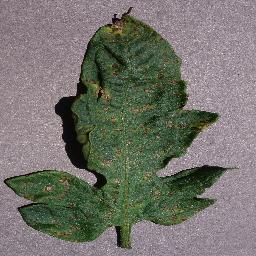
Label: Tomato___Septoria_leaf_spot